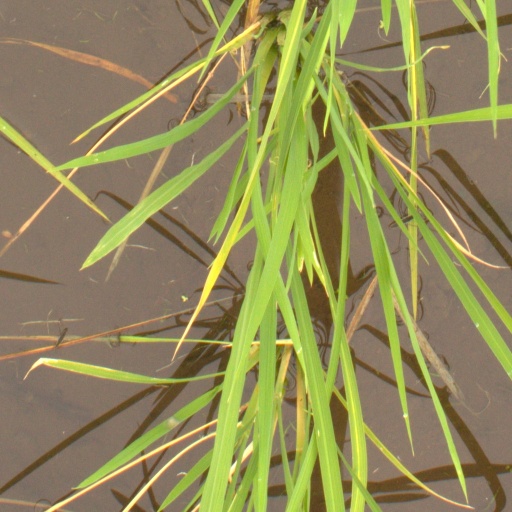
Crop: rice